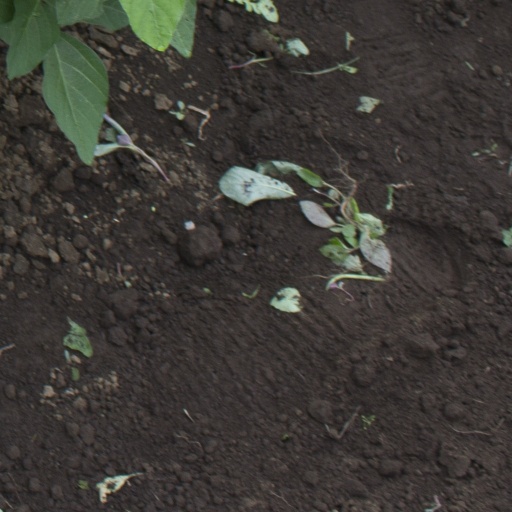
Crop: soybean